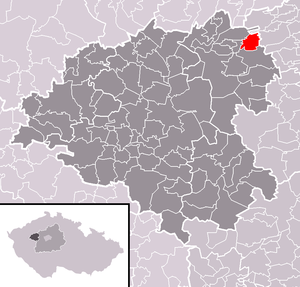
Srbeč est une commune du district de Rakovník, dans la région de Bohême-Centrale, en République tchèque. Sa population s'élevait à 308 habitants en 2020.